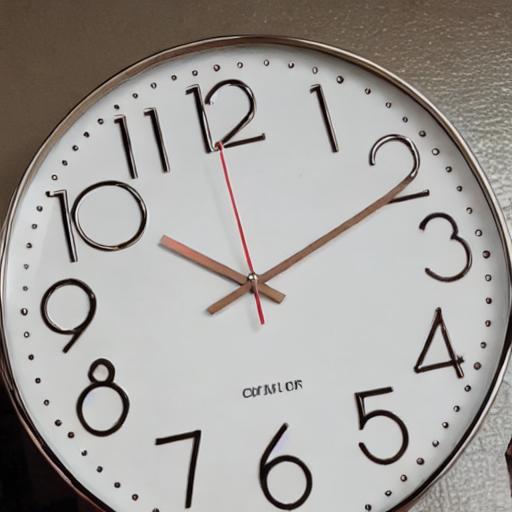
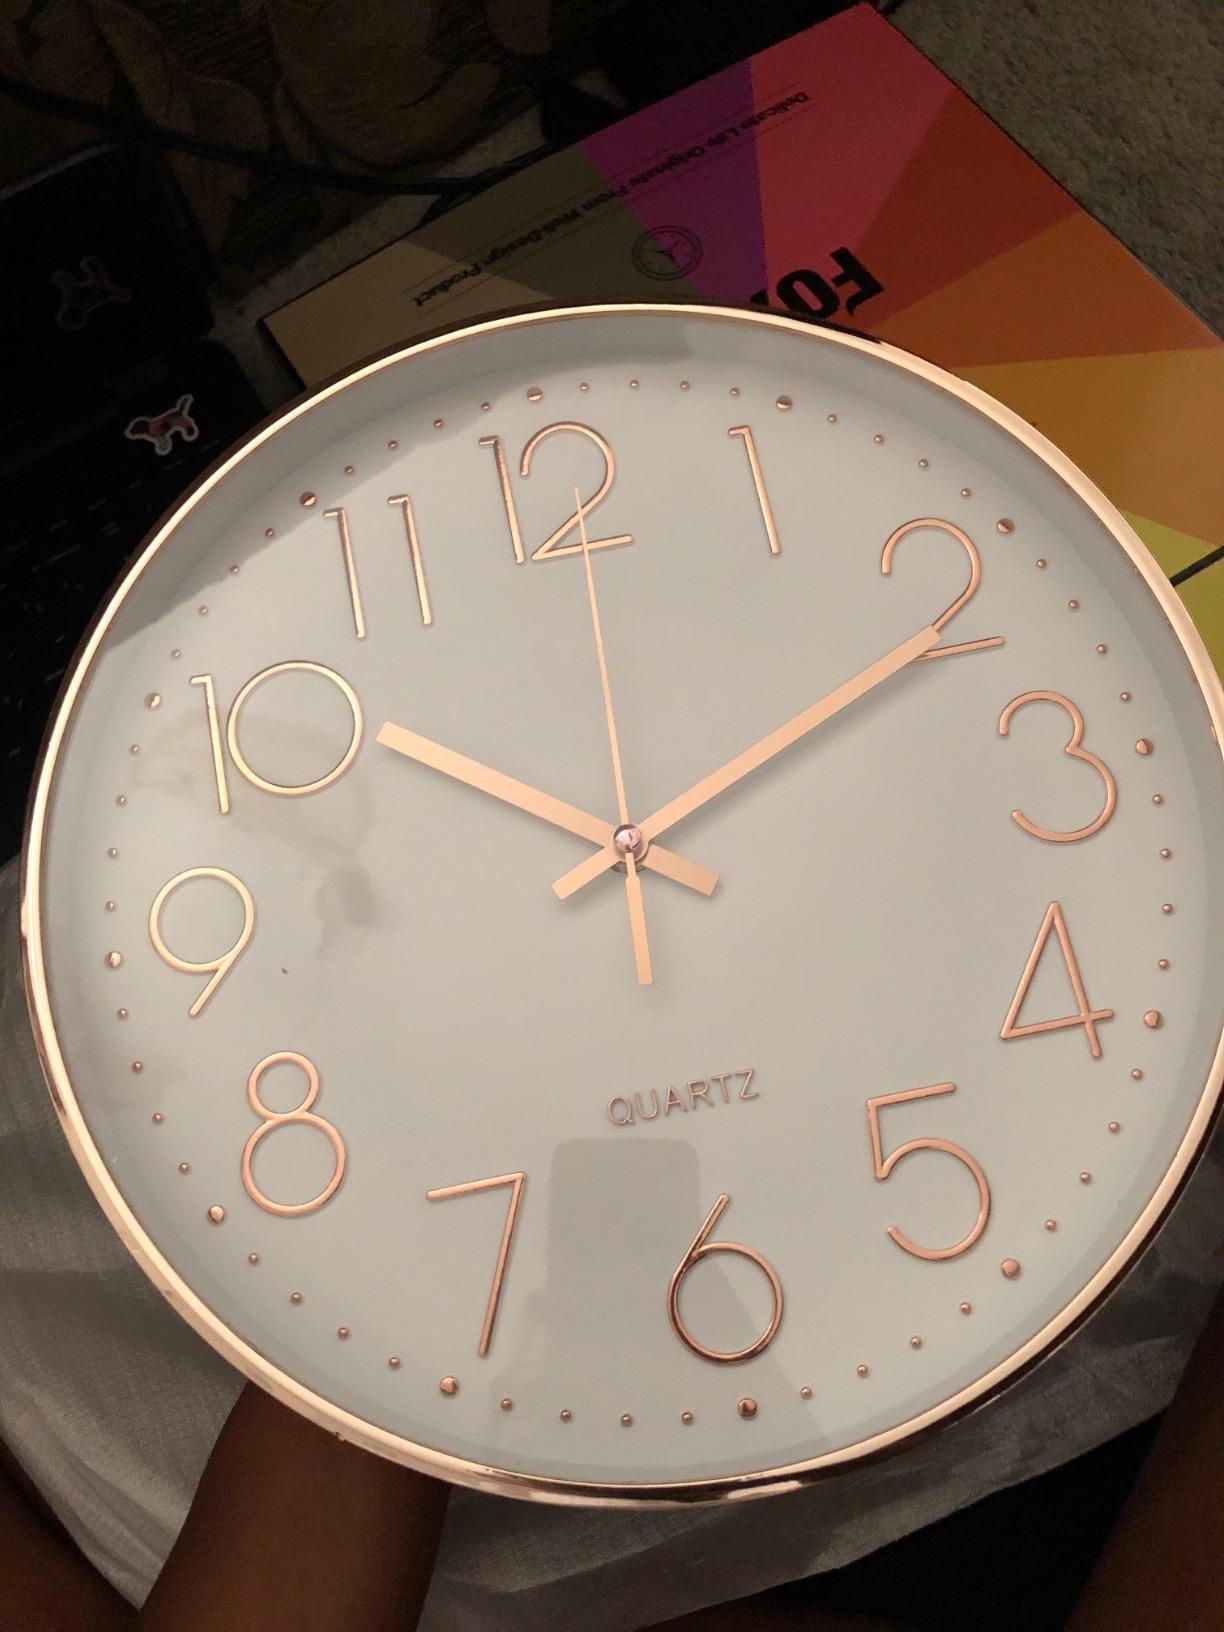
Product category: clock
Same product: no